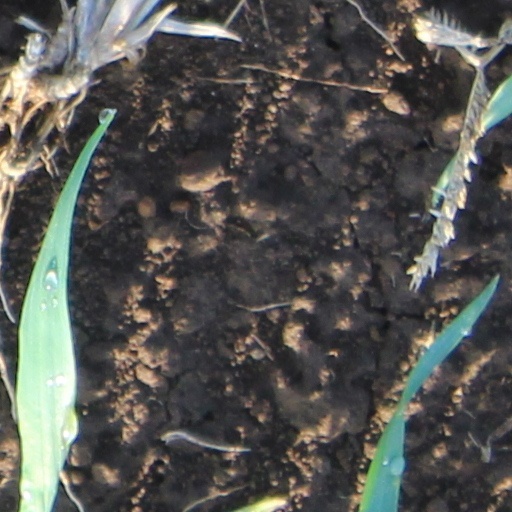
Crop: wheat